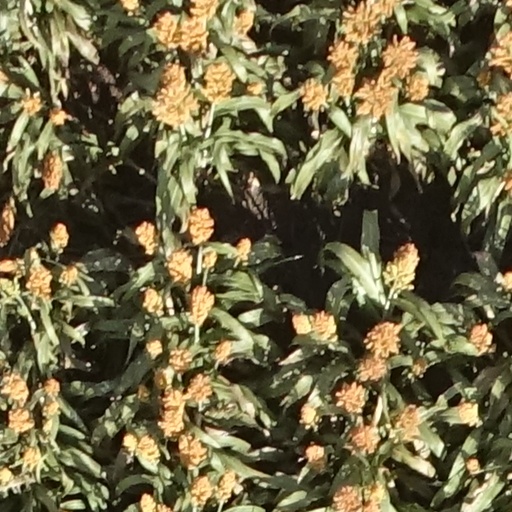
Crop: sorghum